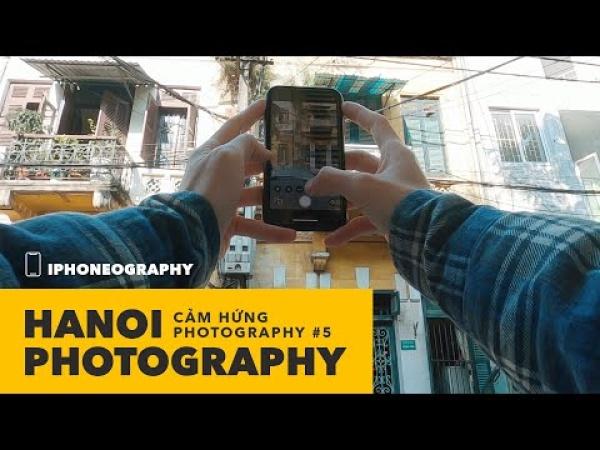
người này đang chụp ảnh những ngôi nhà ở trước mặt